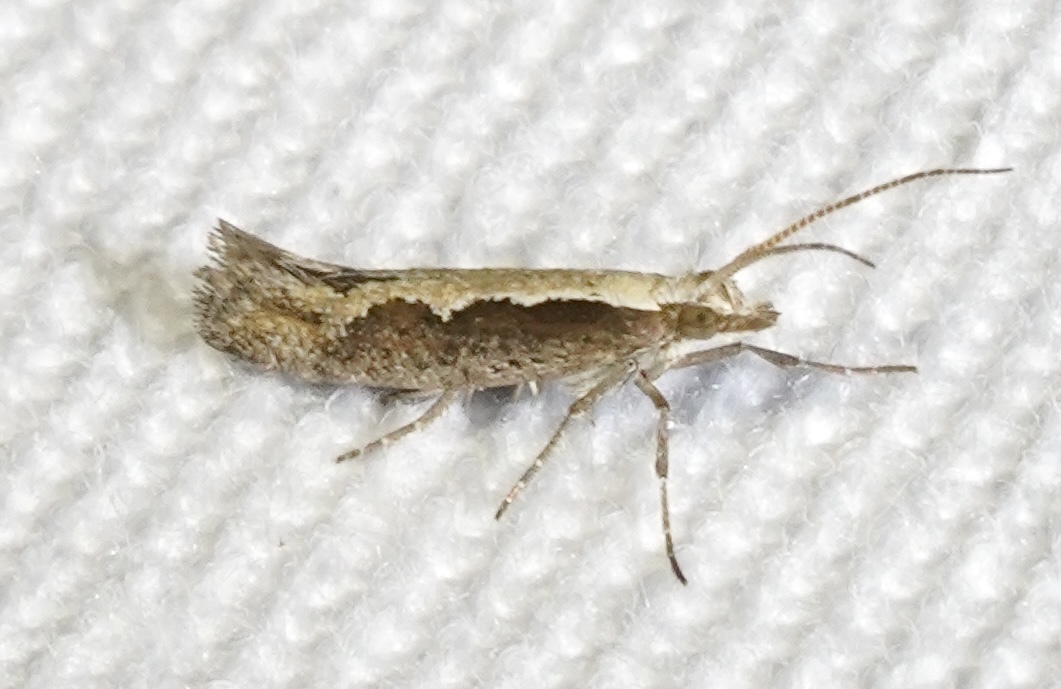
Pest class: diamondback_moth